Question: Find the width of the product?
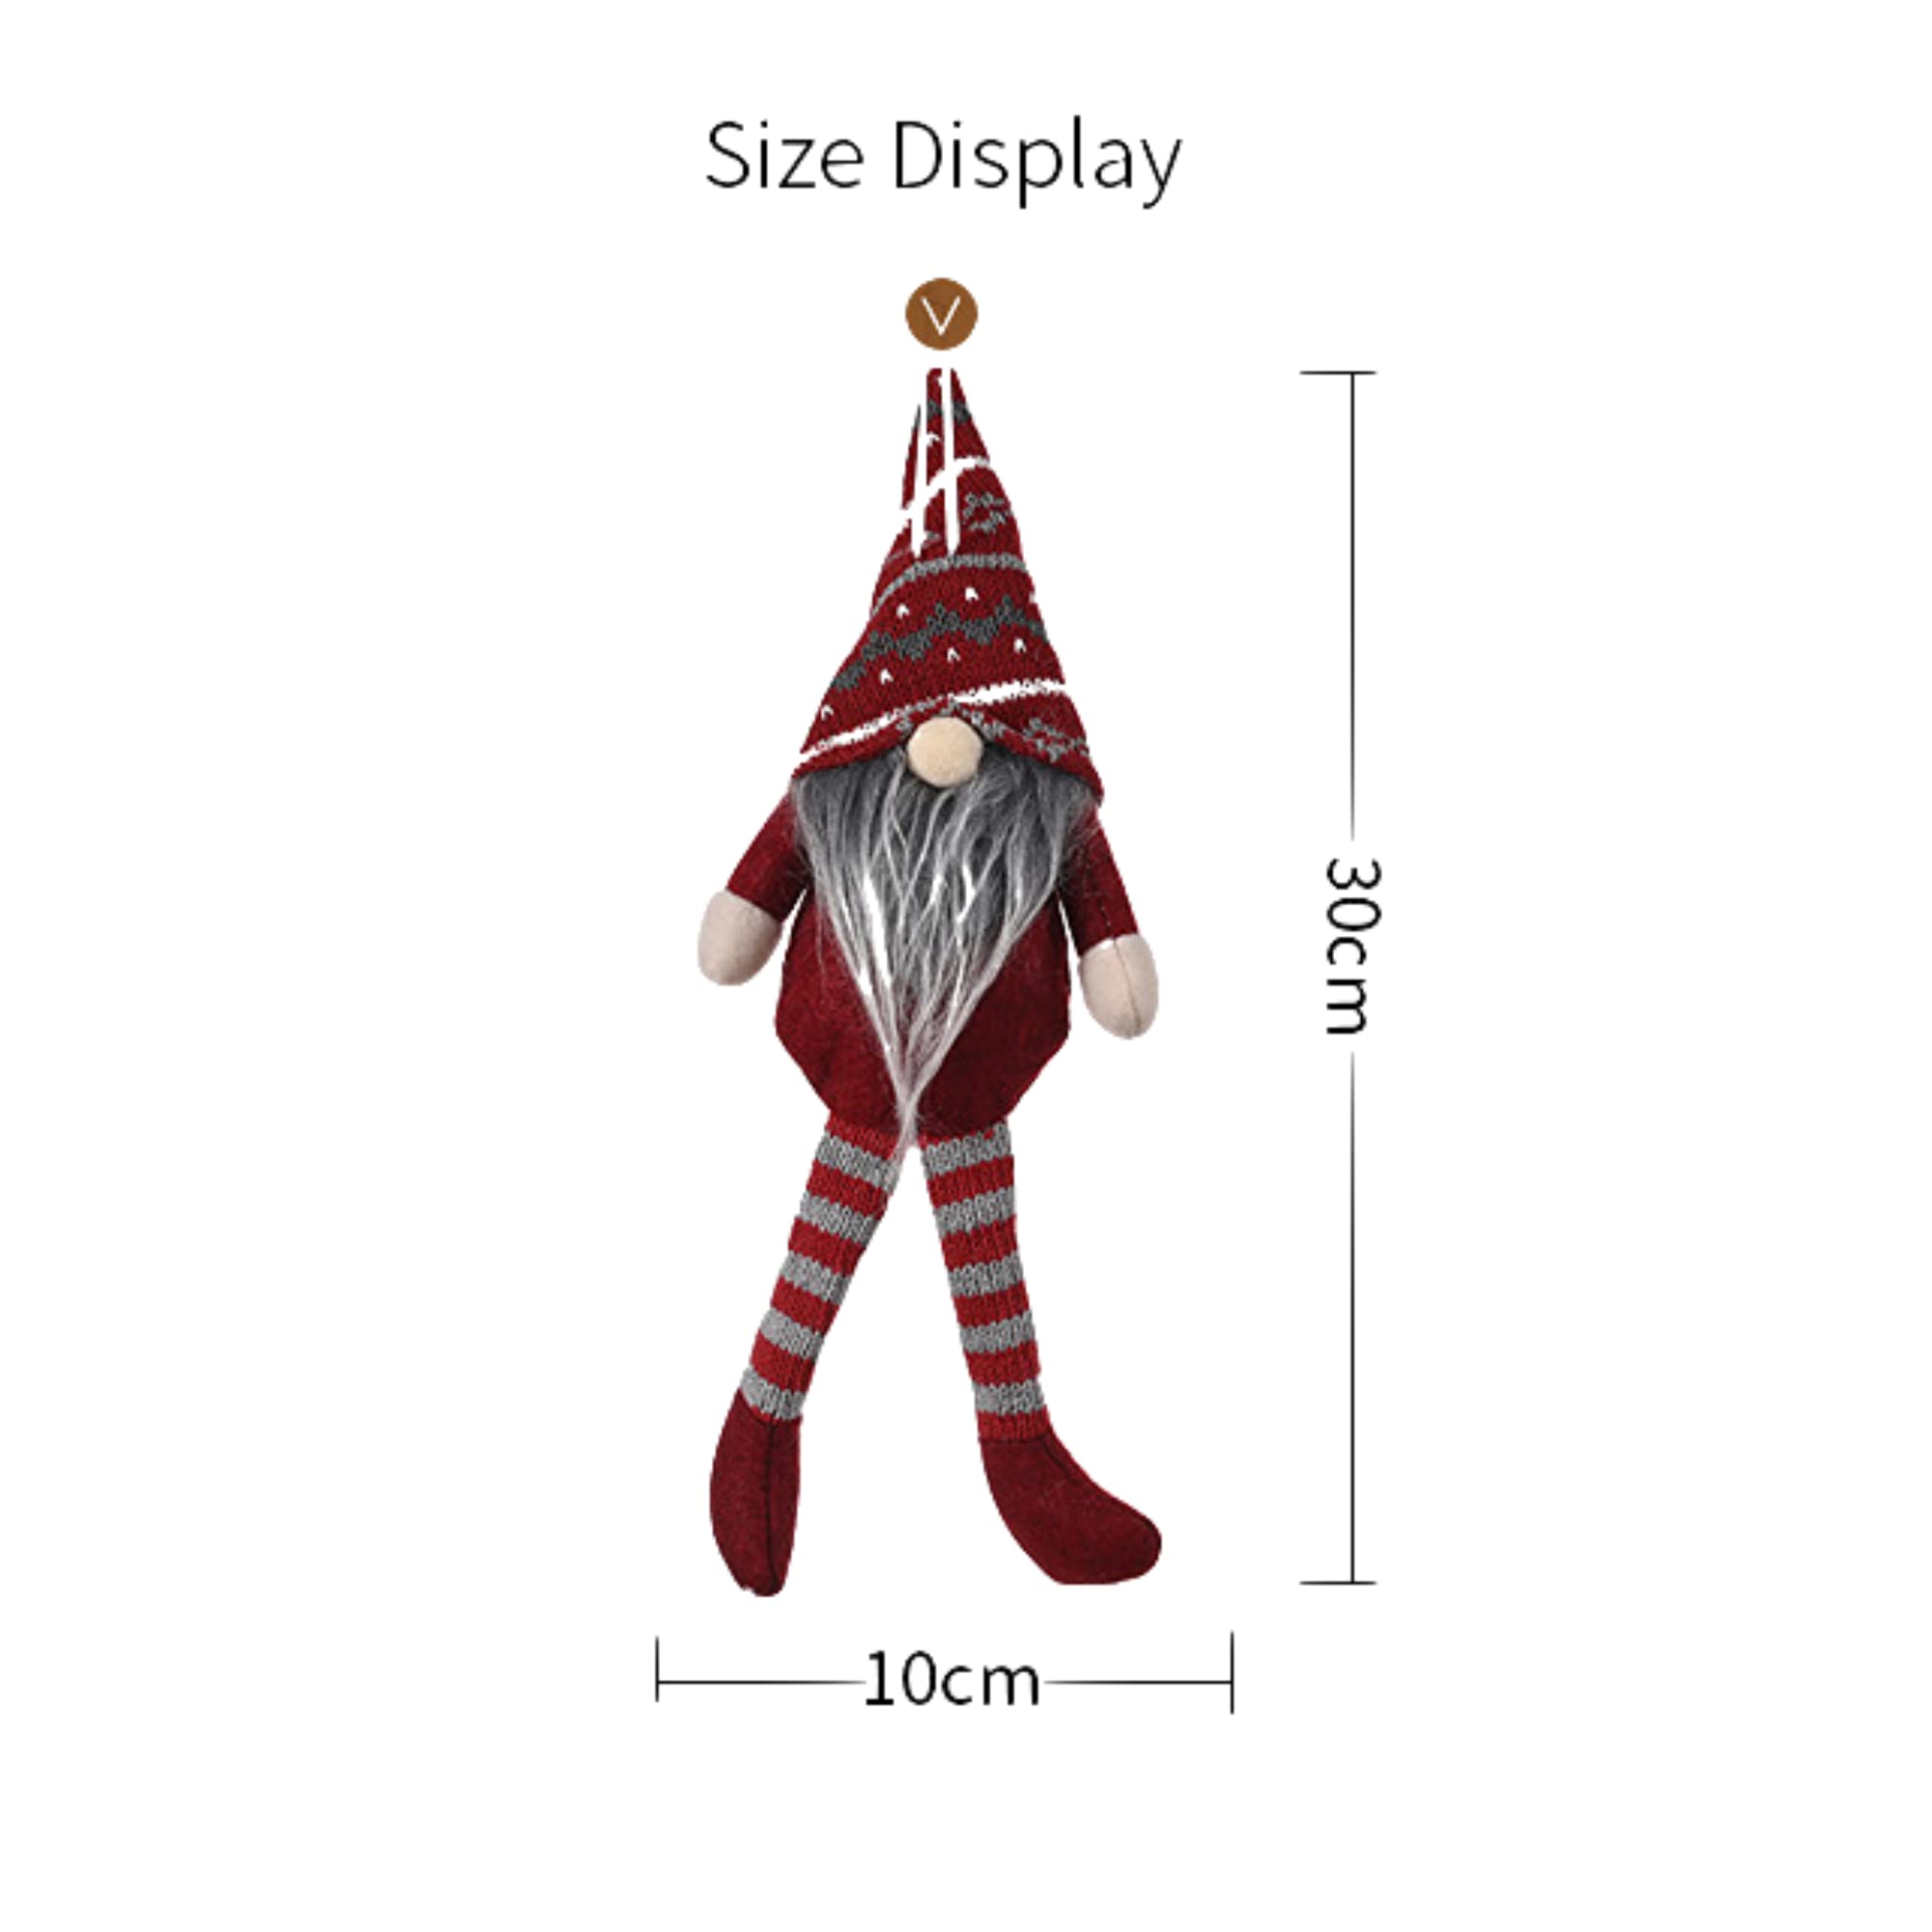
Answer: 10.0 centimetre